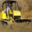
Label: tractor